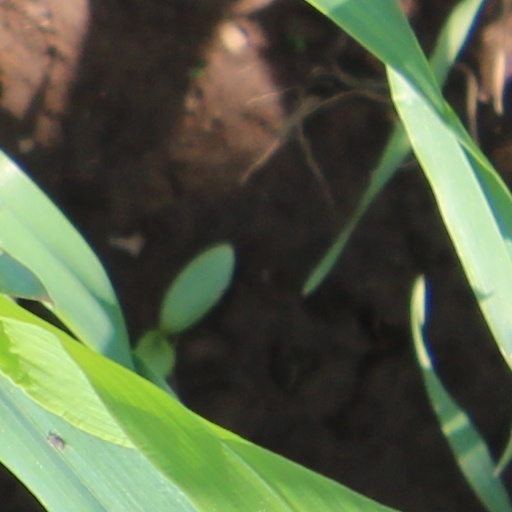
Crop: wheat